Carl Russ

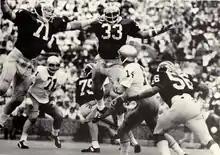
Dave Gallagher and Russ (#33) in 1973

James Carlton Russ (born February 16, 1953) is an American former professional football player who was a linebacker for the Atlanta Falcons and New York Jets of the National Football League (NFL) from 1975 to 1977. He played college football for the Michigan Wolverines from 1972 to 1974.